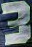
Number: 3